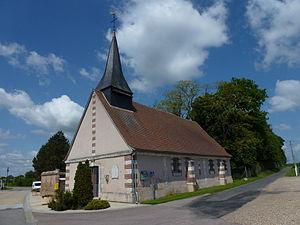
Saint-Meslin-du-Bosc (Eure, Fr), église Saint-Nicolas ou Saint-Louis.
Saint-Meslin-du-Bosc est une commune française située dans le département de l'Eure, en région Normandie.